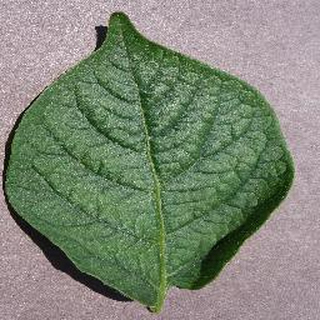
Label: healthy_potato